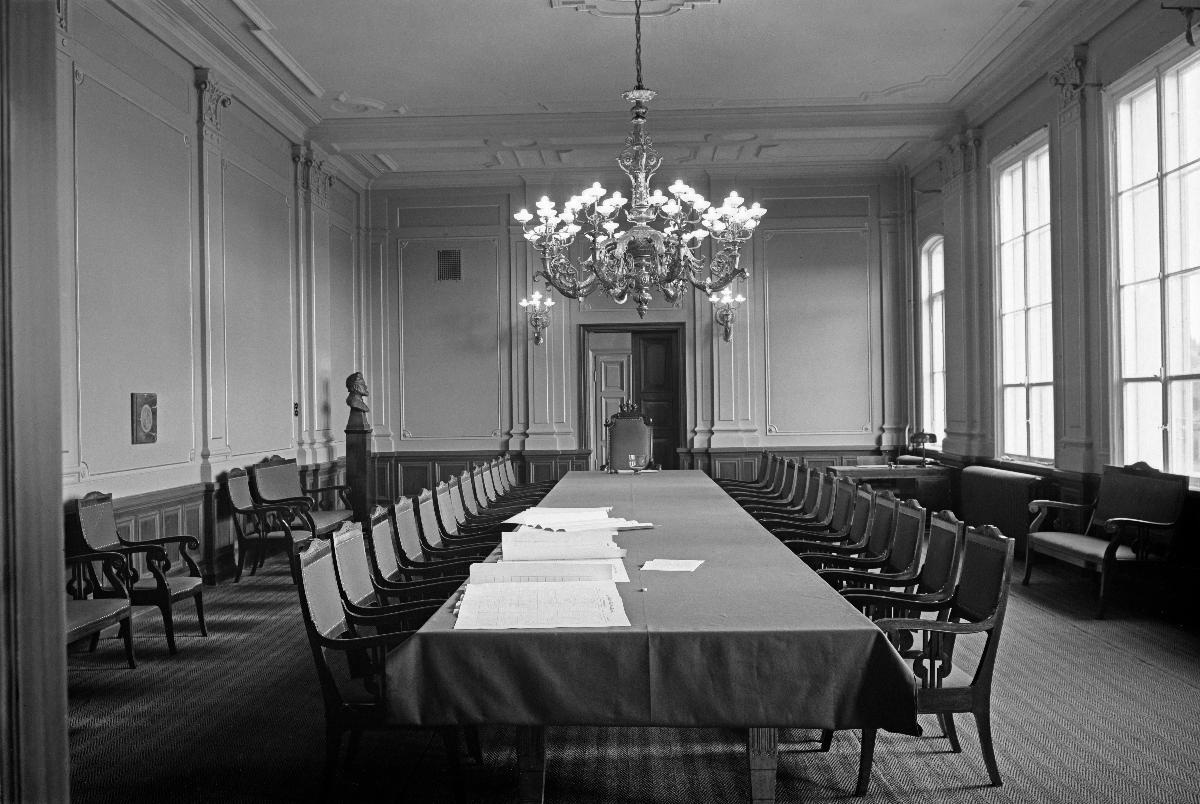
Teknillinen korkeakoulu
Tekniska högskolan; Helsinki University of Technology
sisällön kuvaus: Helsingin Teknillinen korkeakoulu entisöinnin jälkeen syyskuussa 1940. Konsistorion istuntosali. content description: Helsinki University of Technology after restoration in September 1940. innehållsbeskrivning: Tekniska högskolan i Helsingfors efter restaureringen i september 1940. Konsistoriets plenisal.
Kuvaaja: Sundström, Hugo, kuvaaja
Vuosi: 1940
Paikka: Suomi, Uusimaa, Helsinki
Aiheet: HBL; rakennukset; korkeakoulut; sisäkuva; tilat; buildings; institutions of higher education; premises; architecture; interior; polytechnic; universities; byggnader; högskolor; lokaler; arkitektur; utrymmen; interiör